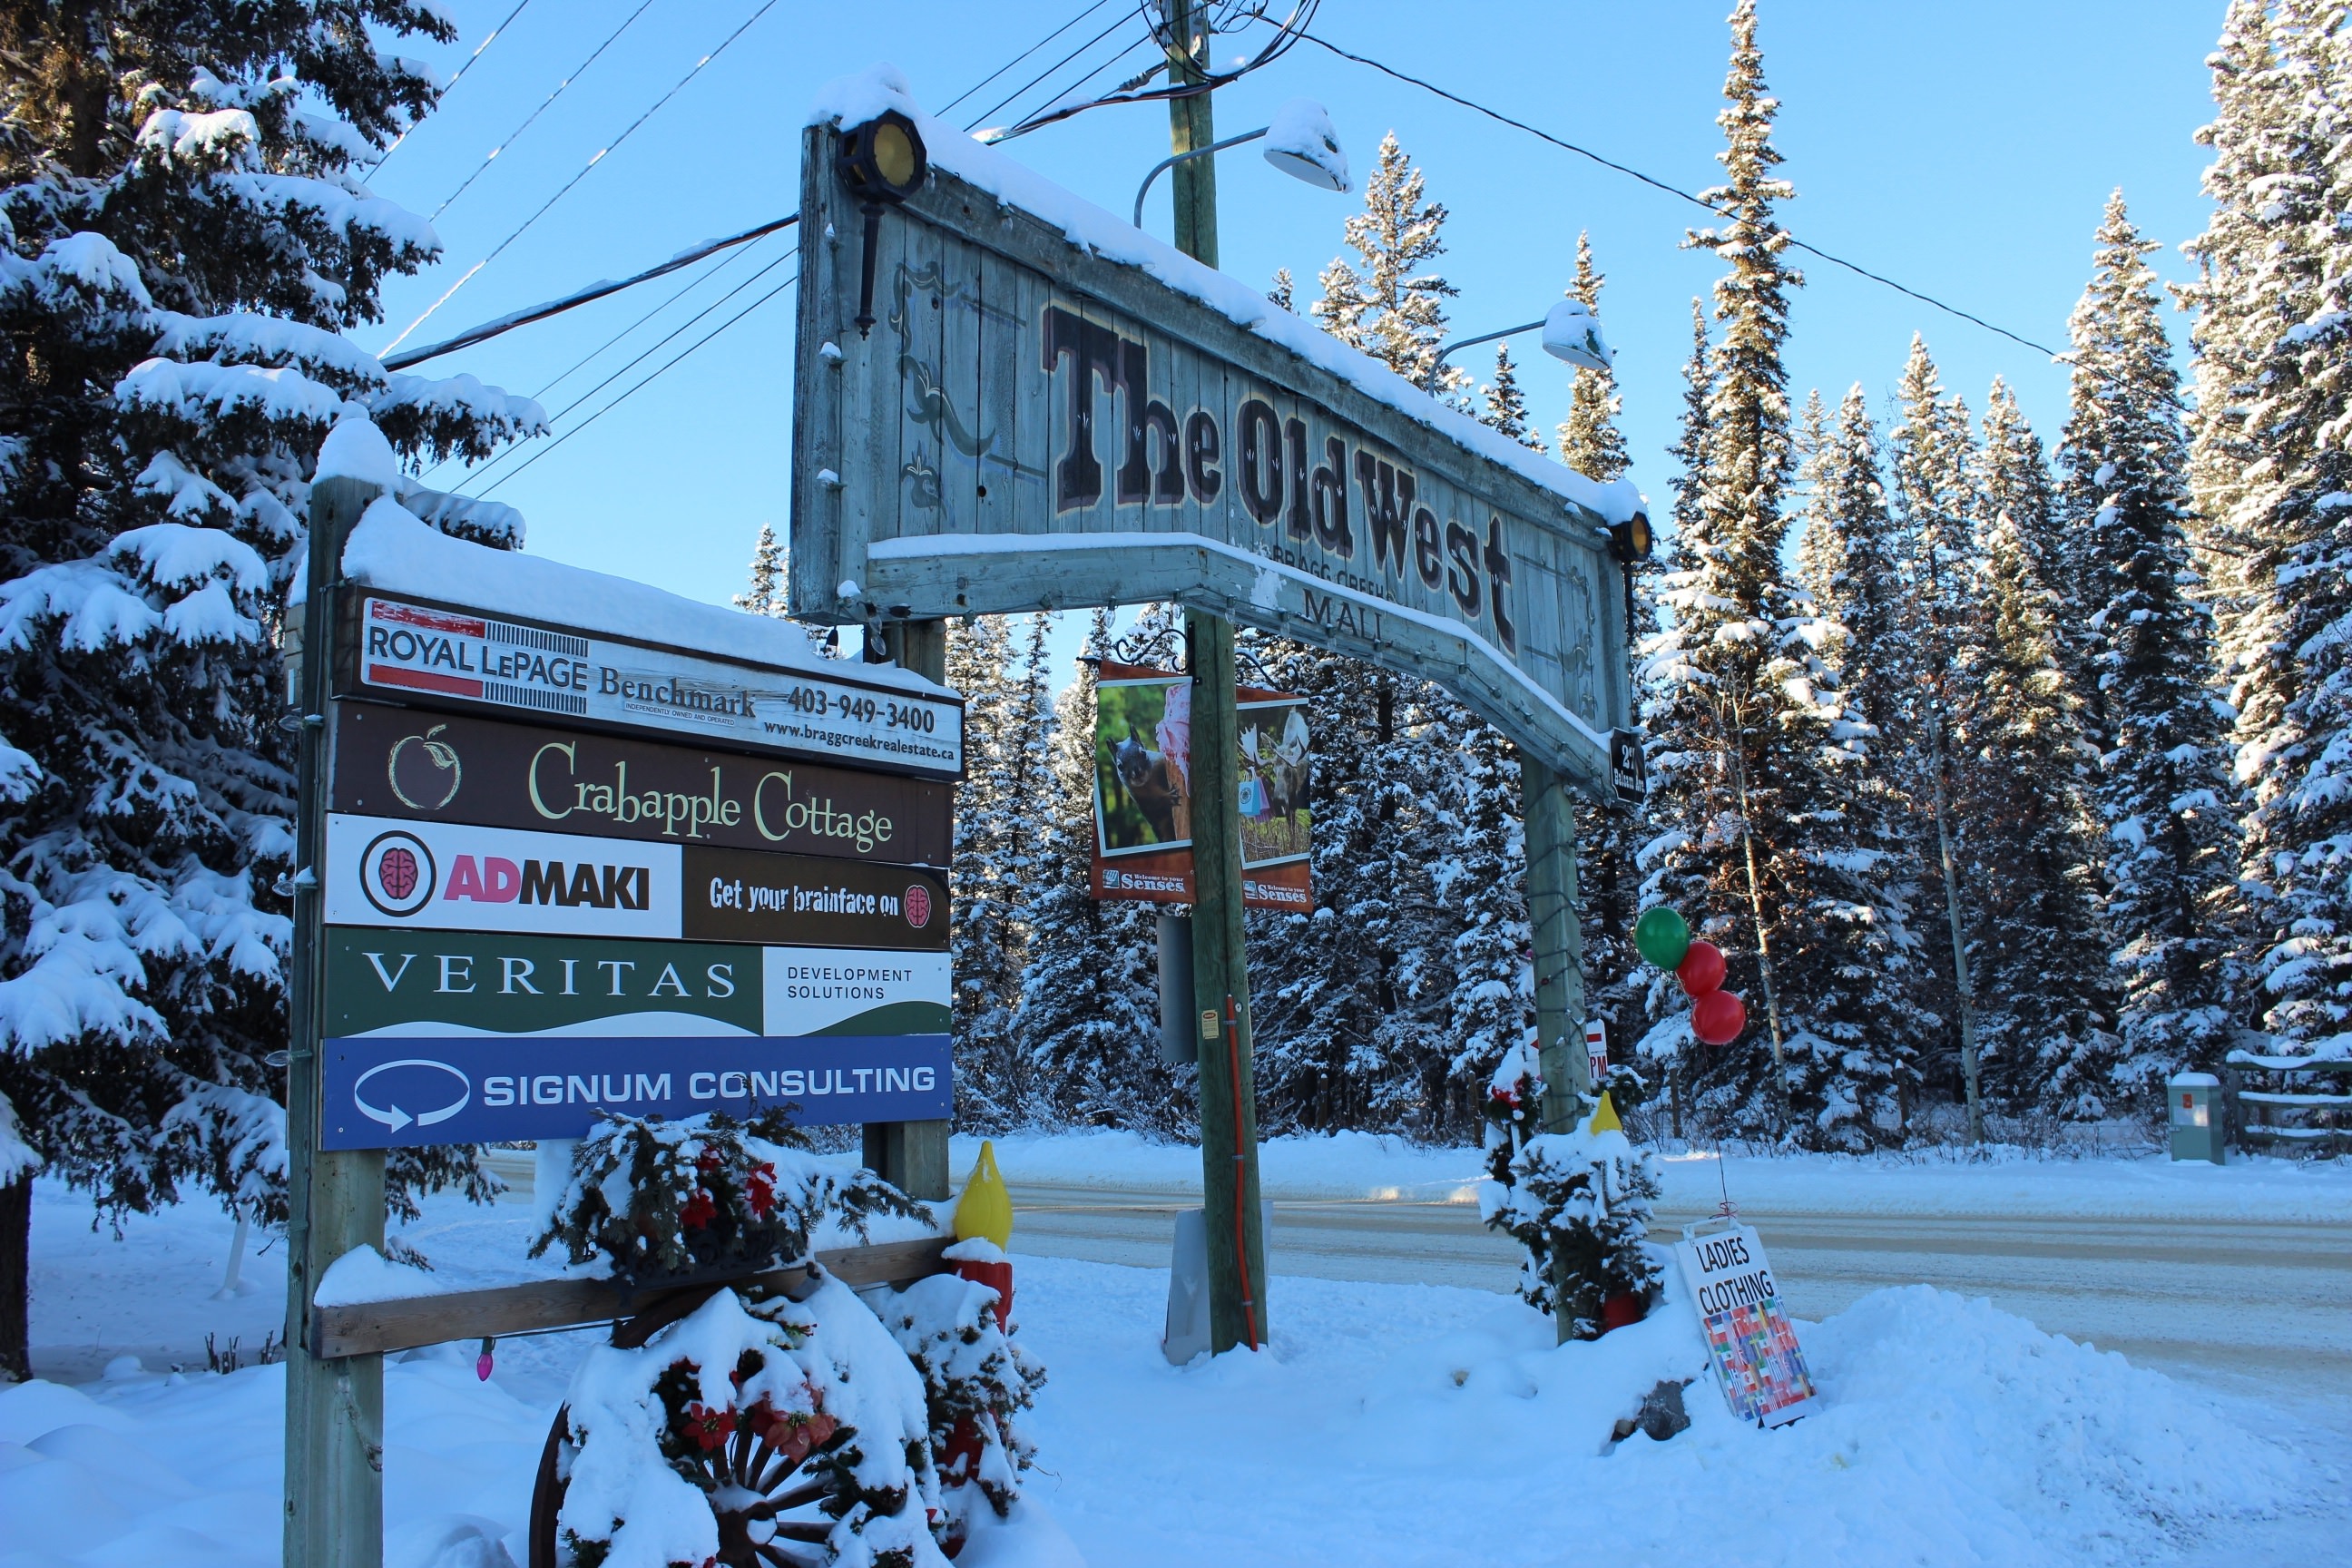
snow, winter, weather, season, sports equipment, resort, ski, piste, nordic skiing, ski equipment, geological phenomenon